Chappel

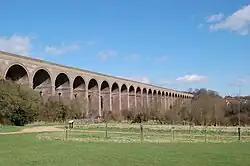
Chappel's Victorian railway viaduct.

The Chappel viaduct was built between 1847 and 1849 for the Colchester and Stour extension of the Eastern Counties Railway. Originally planned to be a timber structure, the viaduct was built of locally made brick because of the additional cost of maintaining a timber structure. Approximately 600 men were involved in the construction, most of whom were local East Anglians. The cost of construction was approximately £21,000 (approximately £2.2 million in 2016 money).